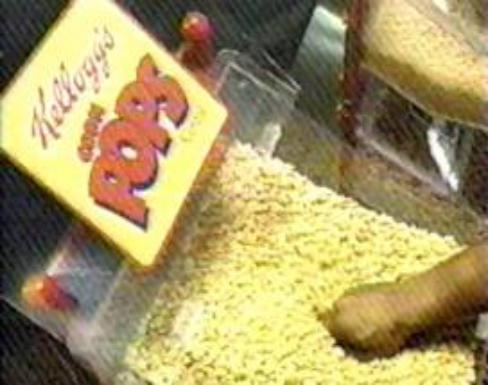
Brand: Corn Pops
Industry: Food